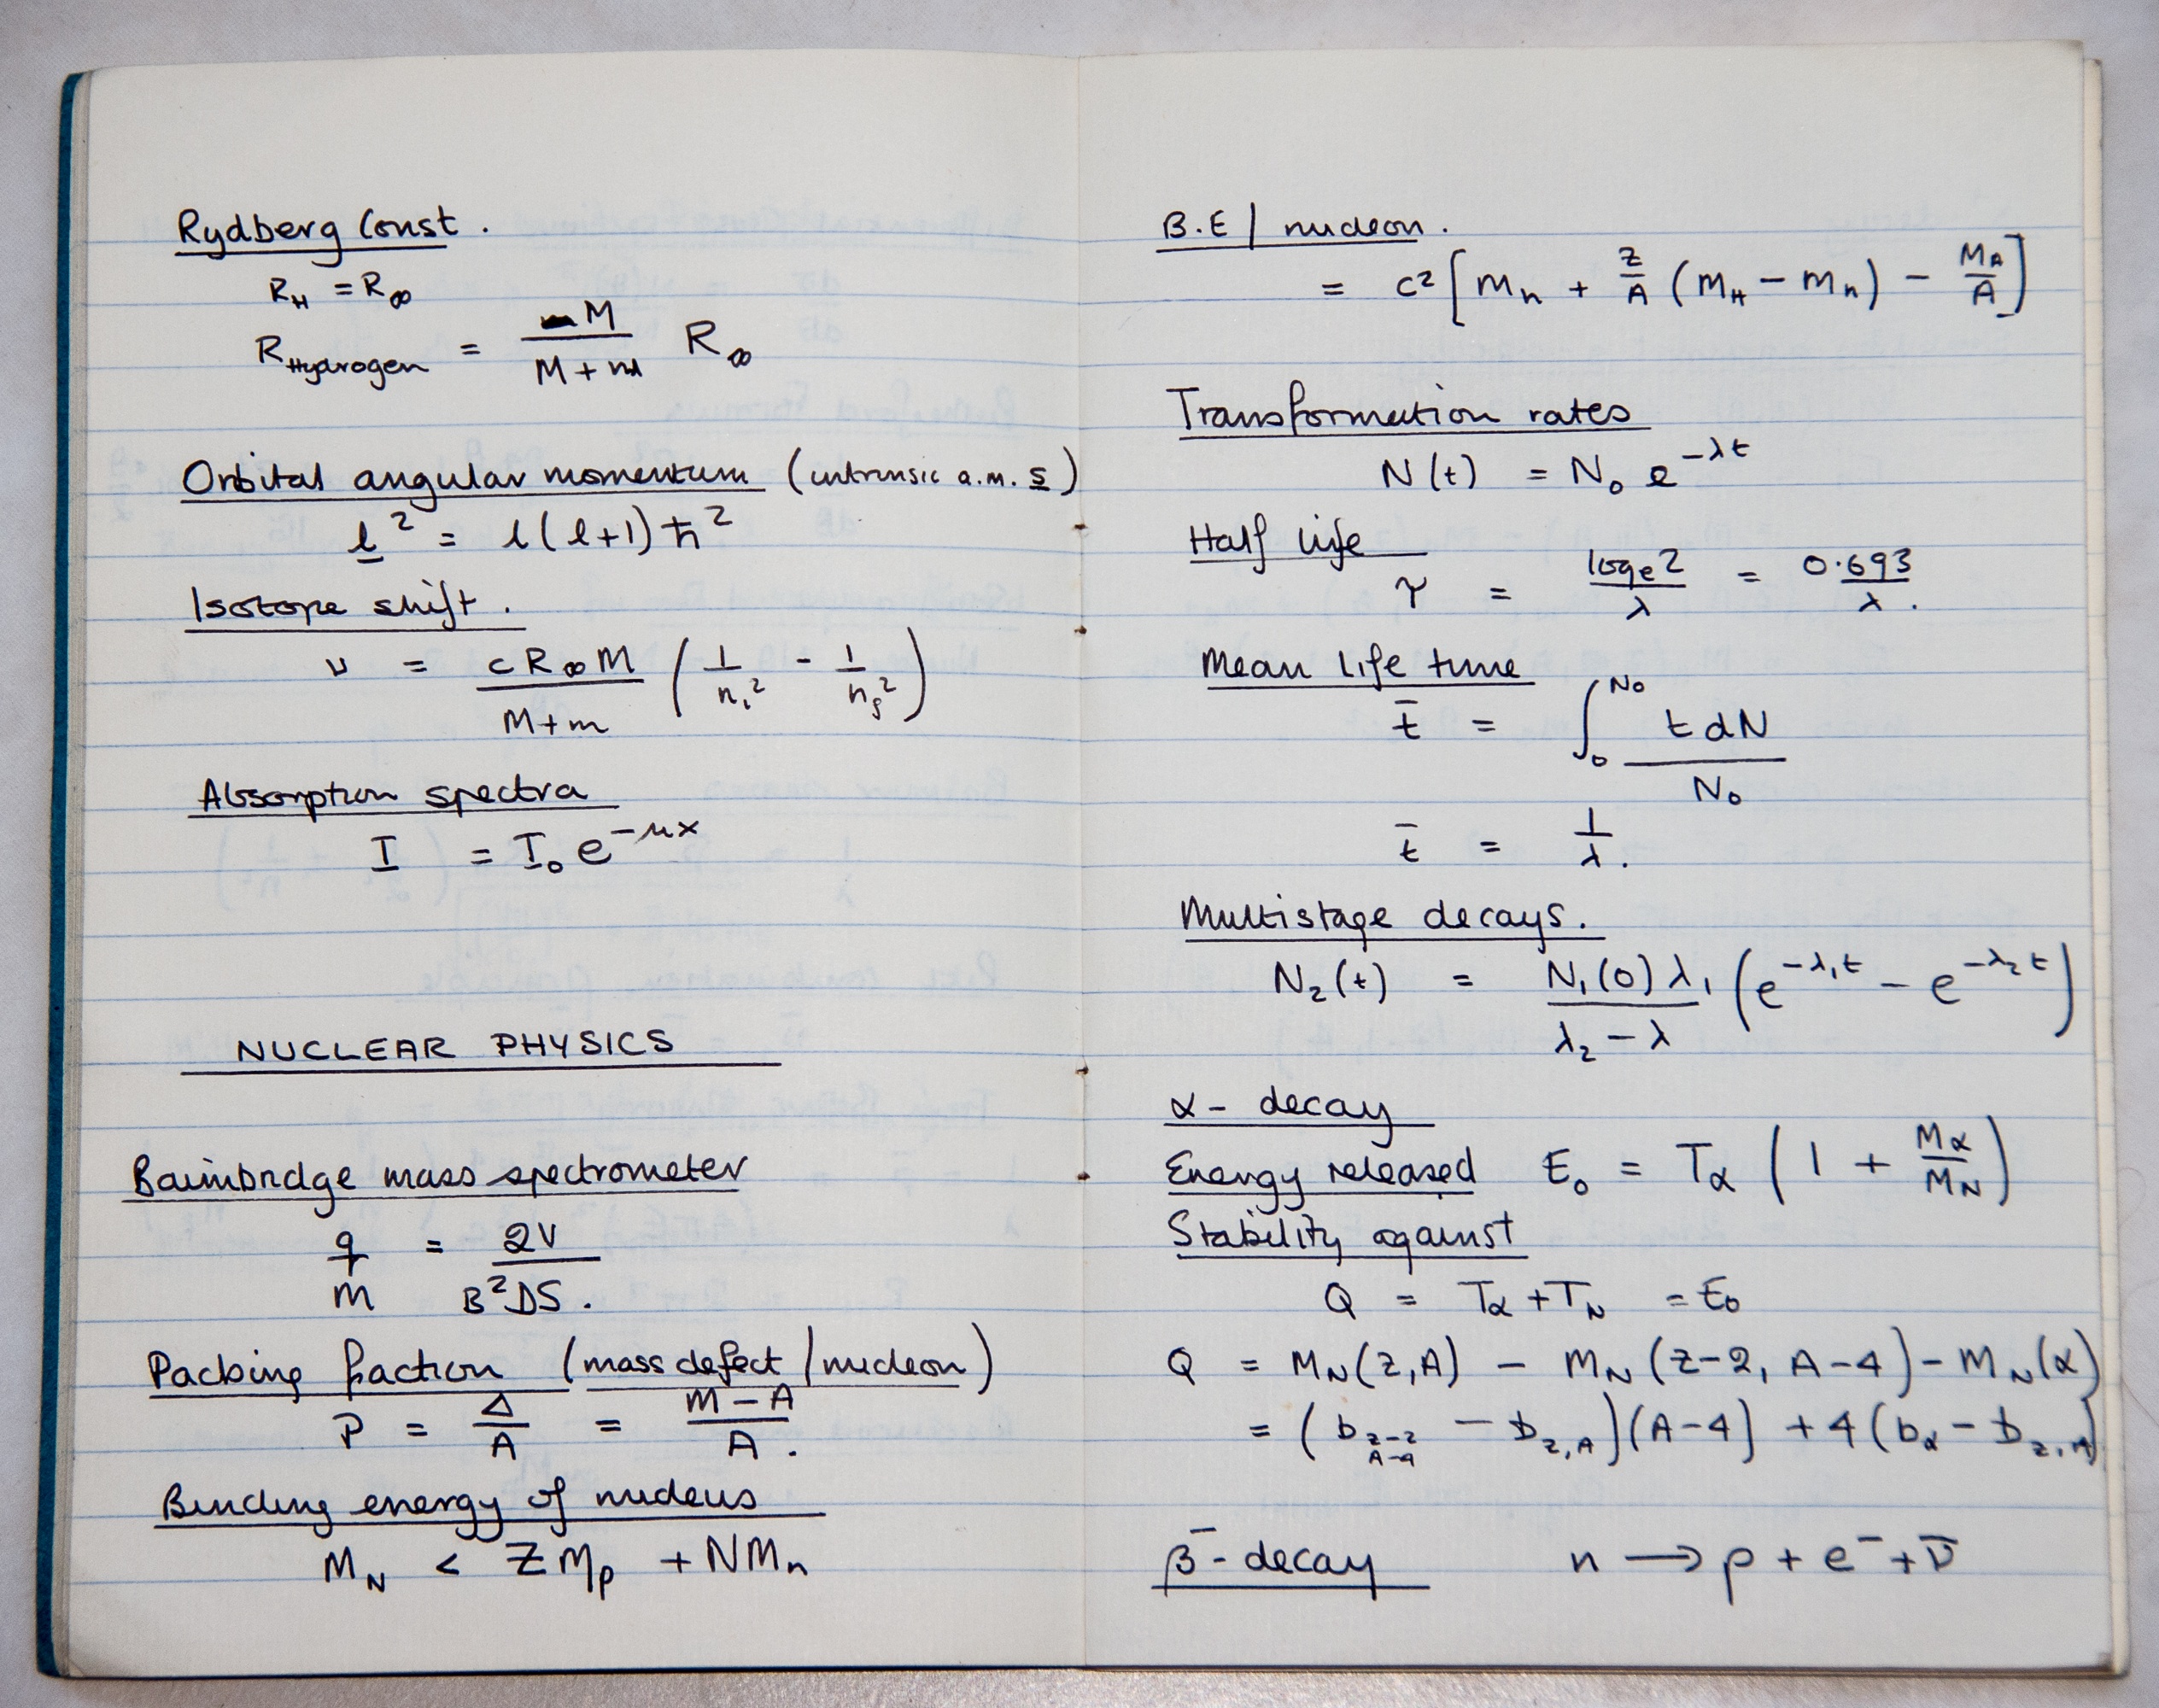
writing, book, receipt, line, education, font, england, science, text, handwriting, school, learning, document, shape, physics, 1960s, nuclear, formula, maths